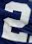
Number: 2